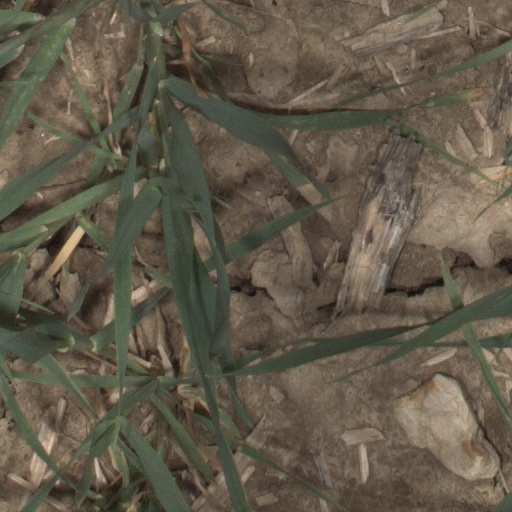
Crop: wheat